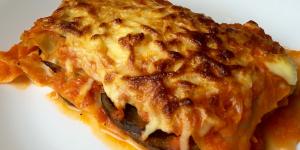
lasana vegetariana